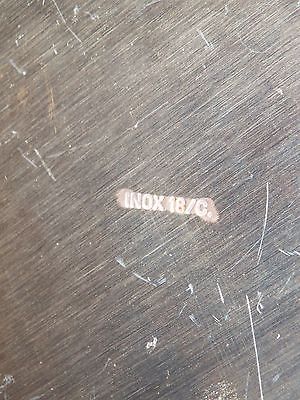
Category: kettle